Henry Chandos Pole Gell

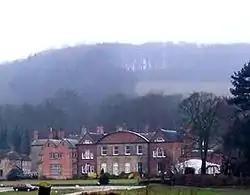
Hopton Hall

In 1842, he took the arms and surname Gell when he succeeded to the estate at Hopton Hall. Gell was High Sheriff in 1866/7. For many years main residence was at Heverswood (south of Brasted) in Kent as he leased Hopton Hall to a relative.